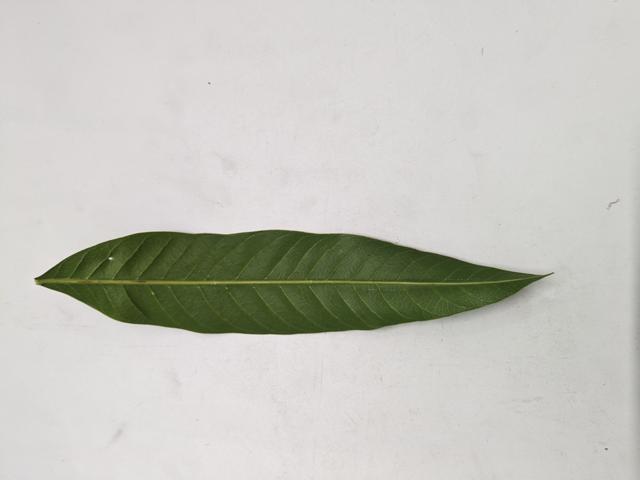
Mango leaf variety: Chaunsa